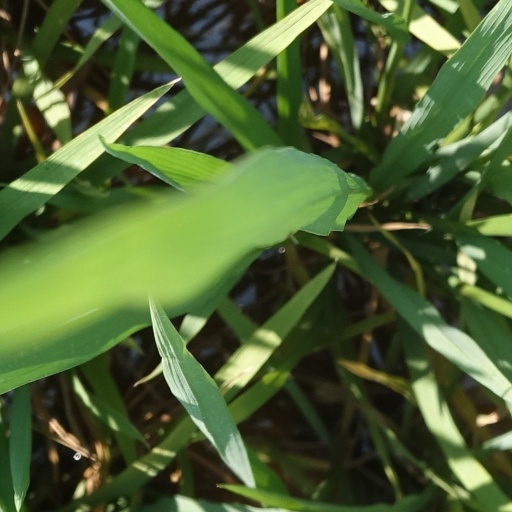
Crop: rice